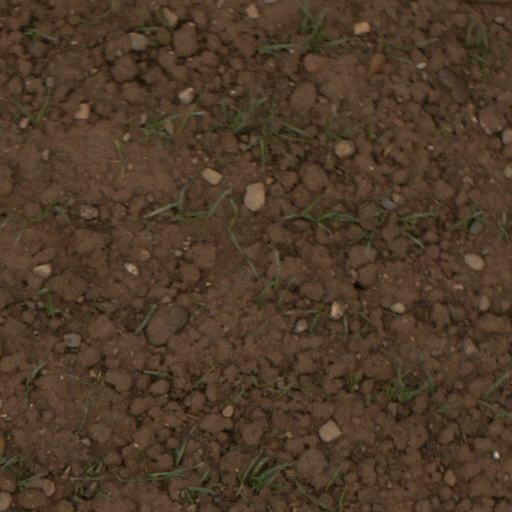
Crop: wheat